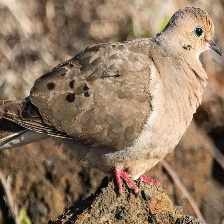
Species: MOURNING DOVE
Scientific name: ZENAIDA MACROURA